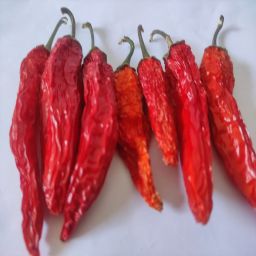
Crop: New Mexico Green Chile
Quality: Dried